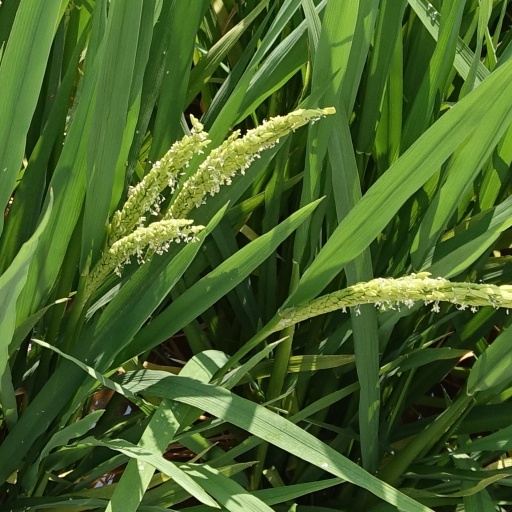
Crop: rice